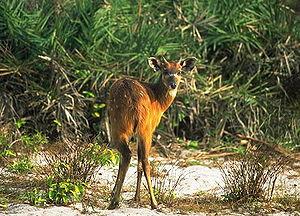
Le marais de Yala est une région de marécages de plus de 200 km² situé au Kenya occidental. La zone, qui couvre le rivage du nord-est du lac Victoria dans les comtés de Siaya et de Busia, est le plus grand marais du lac.
Le lac Victoria, ou Nyanza, est le plus grand lac d'Afrique et le quatrième ou le deuxième au monde en superficie avec 68 100 km². Il doit son nom à l'explorateur britannique Speke qui fut en 1858 le premier Européen à l'atteindre, et qui le baptisa en l'honneur de la reine Victoria. Situé en Afrique de l'Est, au cœur d'une zone densément peuplée, il est bordé par le Kenya au nord-est, l'Ouganda au nord et au nord-ouest et la Tanzanie au sud, sud-ouest et sud-est. Occupant une dépression encadrée par les deux branches de la vallée du grand rift, il est la source du Nil Blanc, le plus long affluent du Nil.
Le sitatunga, ou guib d'eau est un bovin du genre Tragelaphus. C'est la plus aquatique des antilopes, ayant la faculté de se nourrir en étant partiellement voire complètement immergée dans l'eau. Cette antilope est proche des bongos, koudous et élands. Le Guib d'eau est un excellent nageur et plongeur.